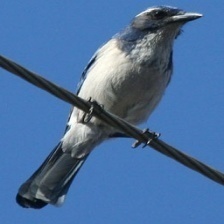
Species: CHARA DE COLLAR
Scientific name: CYANOLYCA ARMILLATA